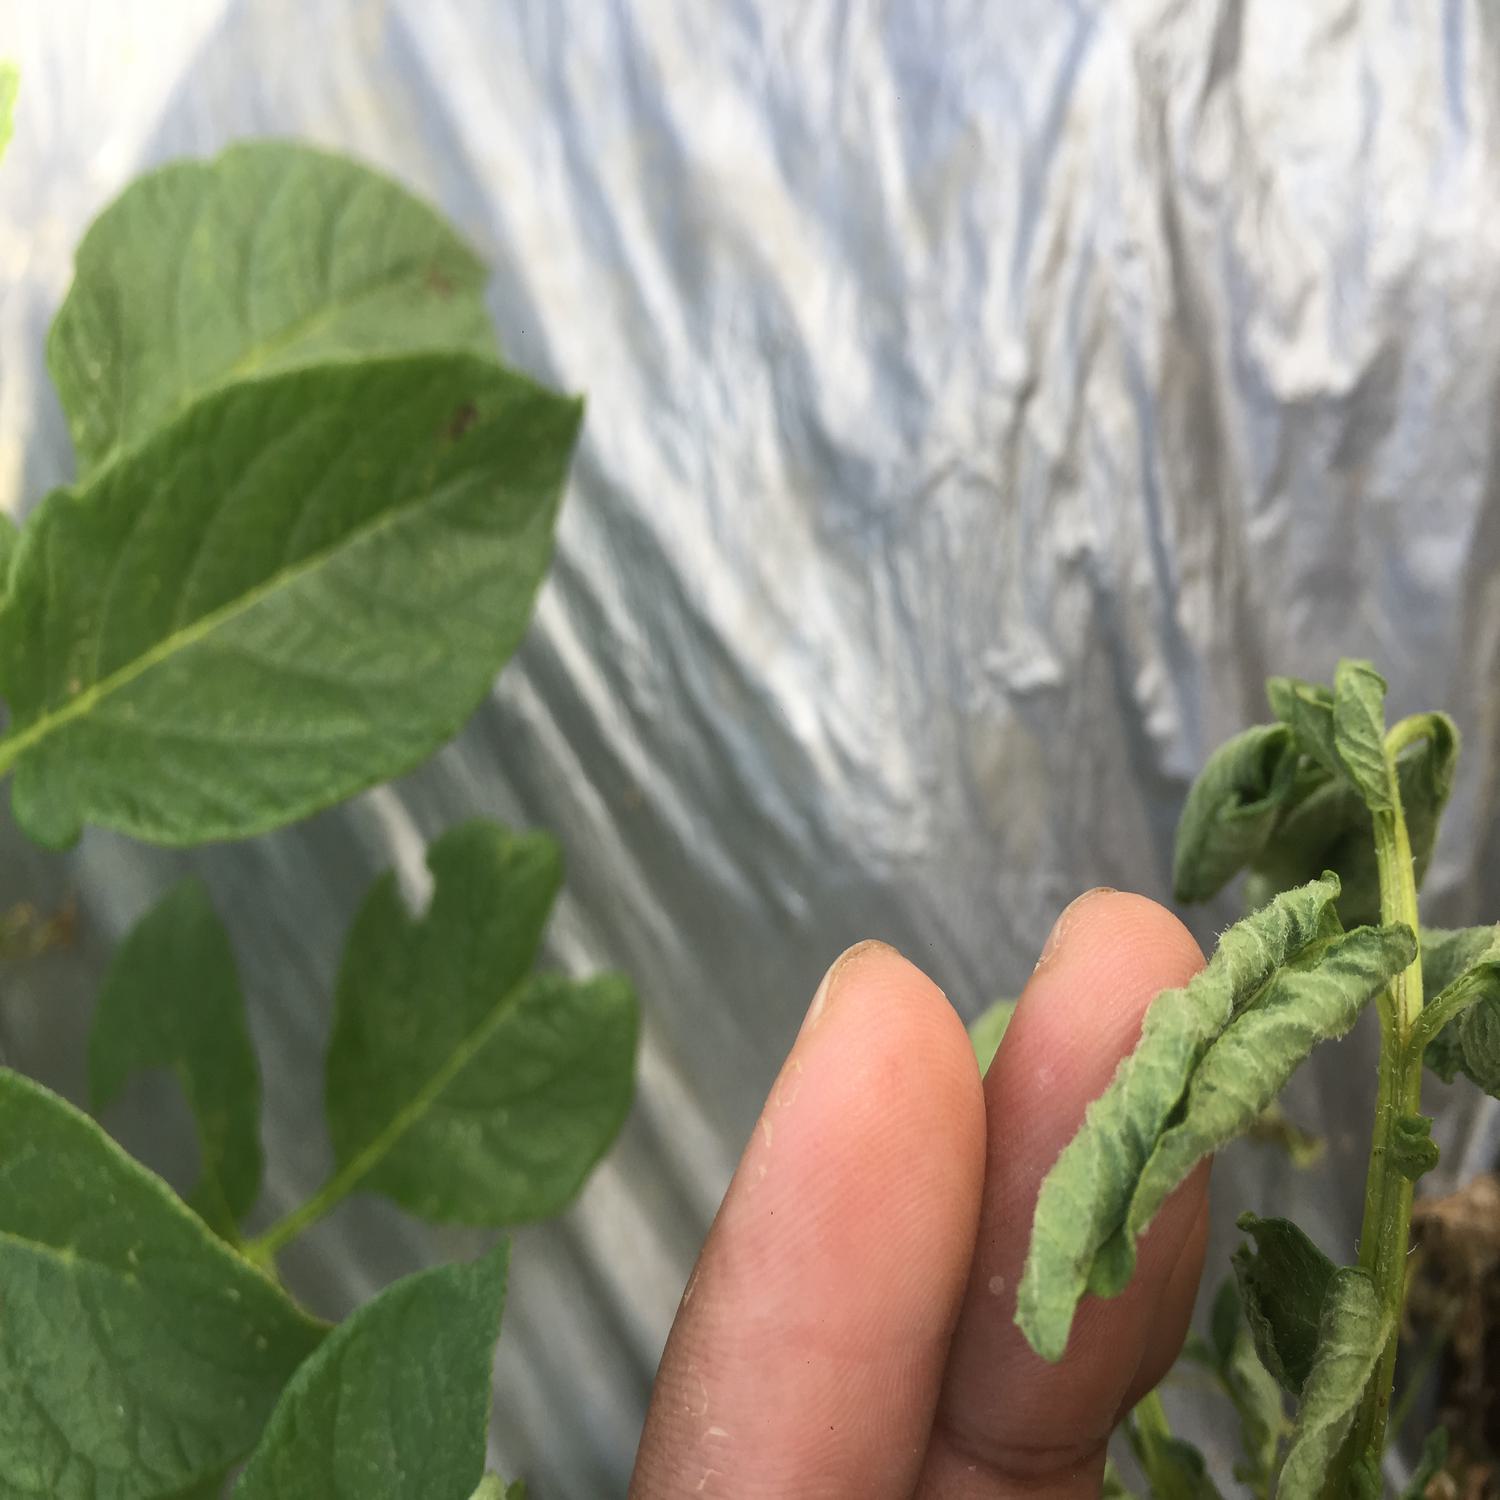
Etiqueta: Pudricion_Parda